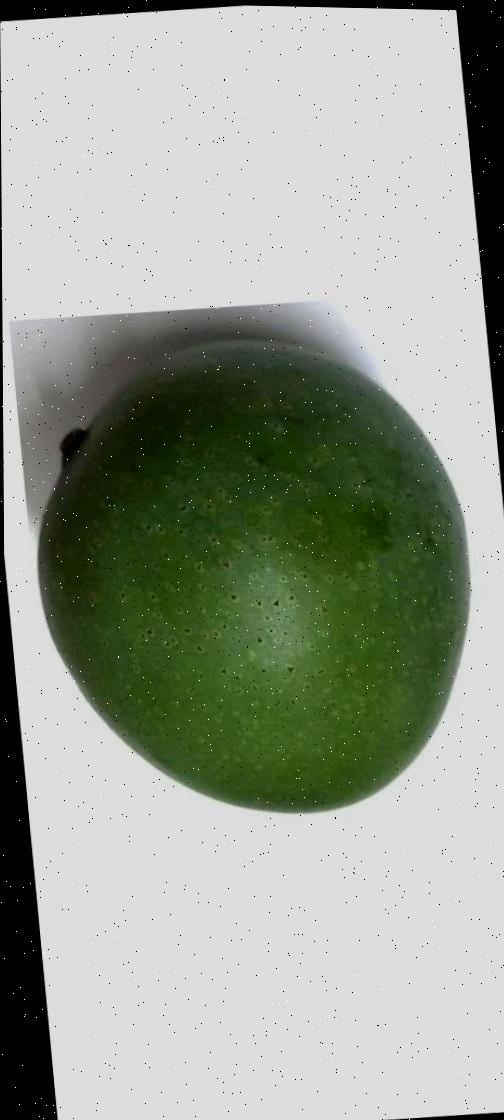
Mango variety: Ashshina Zhinuk